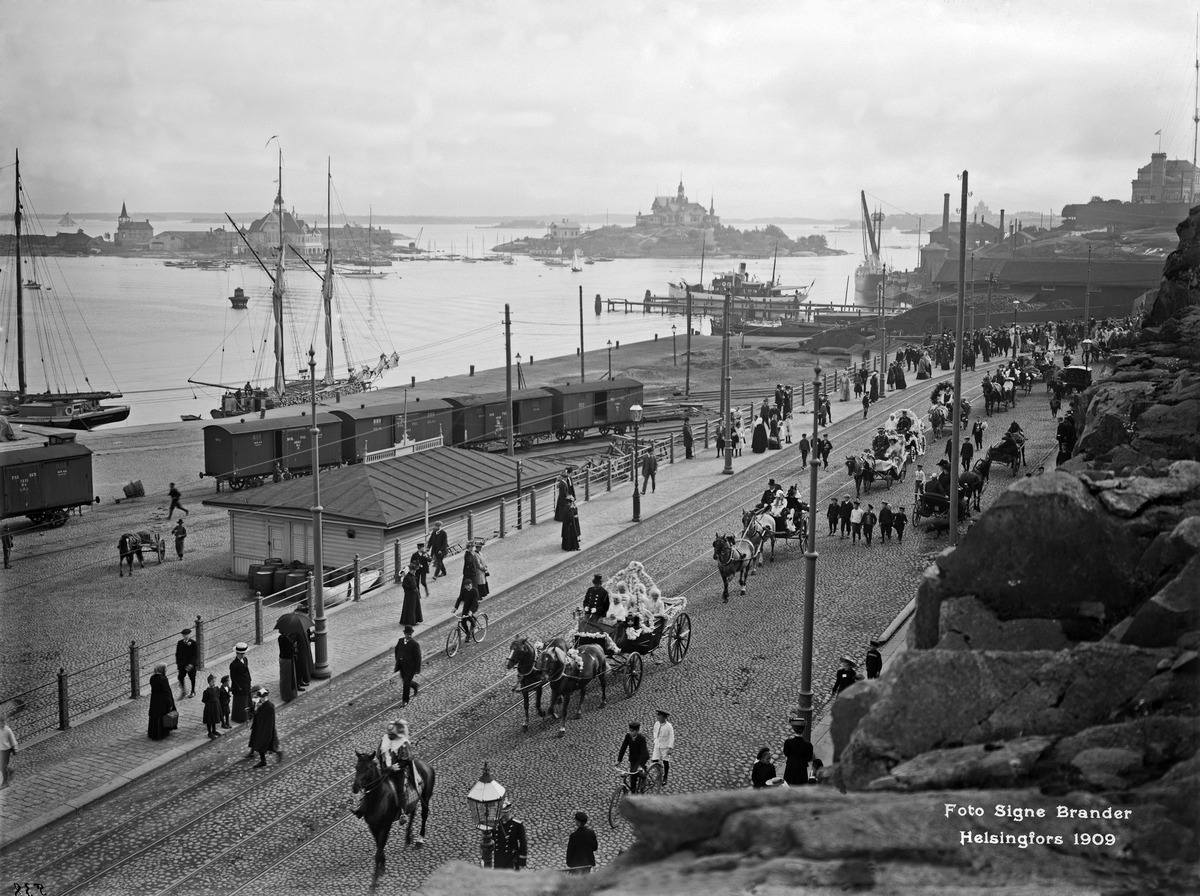
Lastenpäivä 11
sisällön kuvaus: Lastenpäivä 11.5.1909 juhlakulkue Eteläsatamassa Saunakadulla  (=Laivasillankatu) mustavalkoinen
Kuvaaja: Brander, Signe, valokuvaaja
Ajankohta: kuvausaika 11.05.1909
Paikka: Suomi, Uusimaa, Helsinki, Kaivopuisto Helsinki, Laivasillankatu
Aiheet: yleisö, lapset, hevosajoneuvot, junat, saaret, satamat, purjelaivat